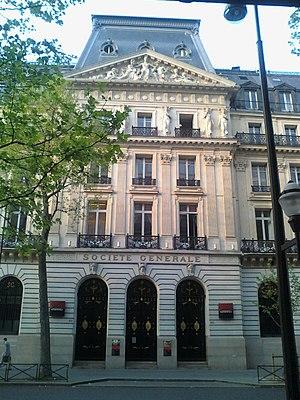
Siège de la Société Générale, boulevard Haussmann, Paris 9e arr
Le siège central de la Société Générale est un établissement bancaire, siège social et agence centrale de la banque française Société Générale.